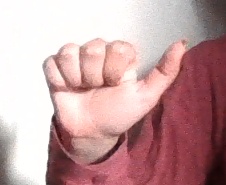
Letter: dhad